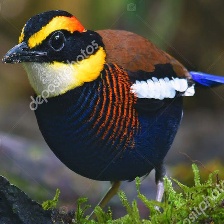
Species: BANDED PITA
Scientific name: HYDRORNIS GUAJANA